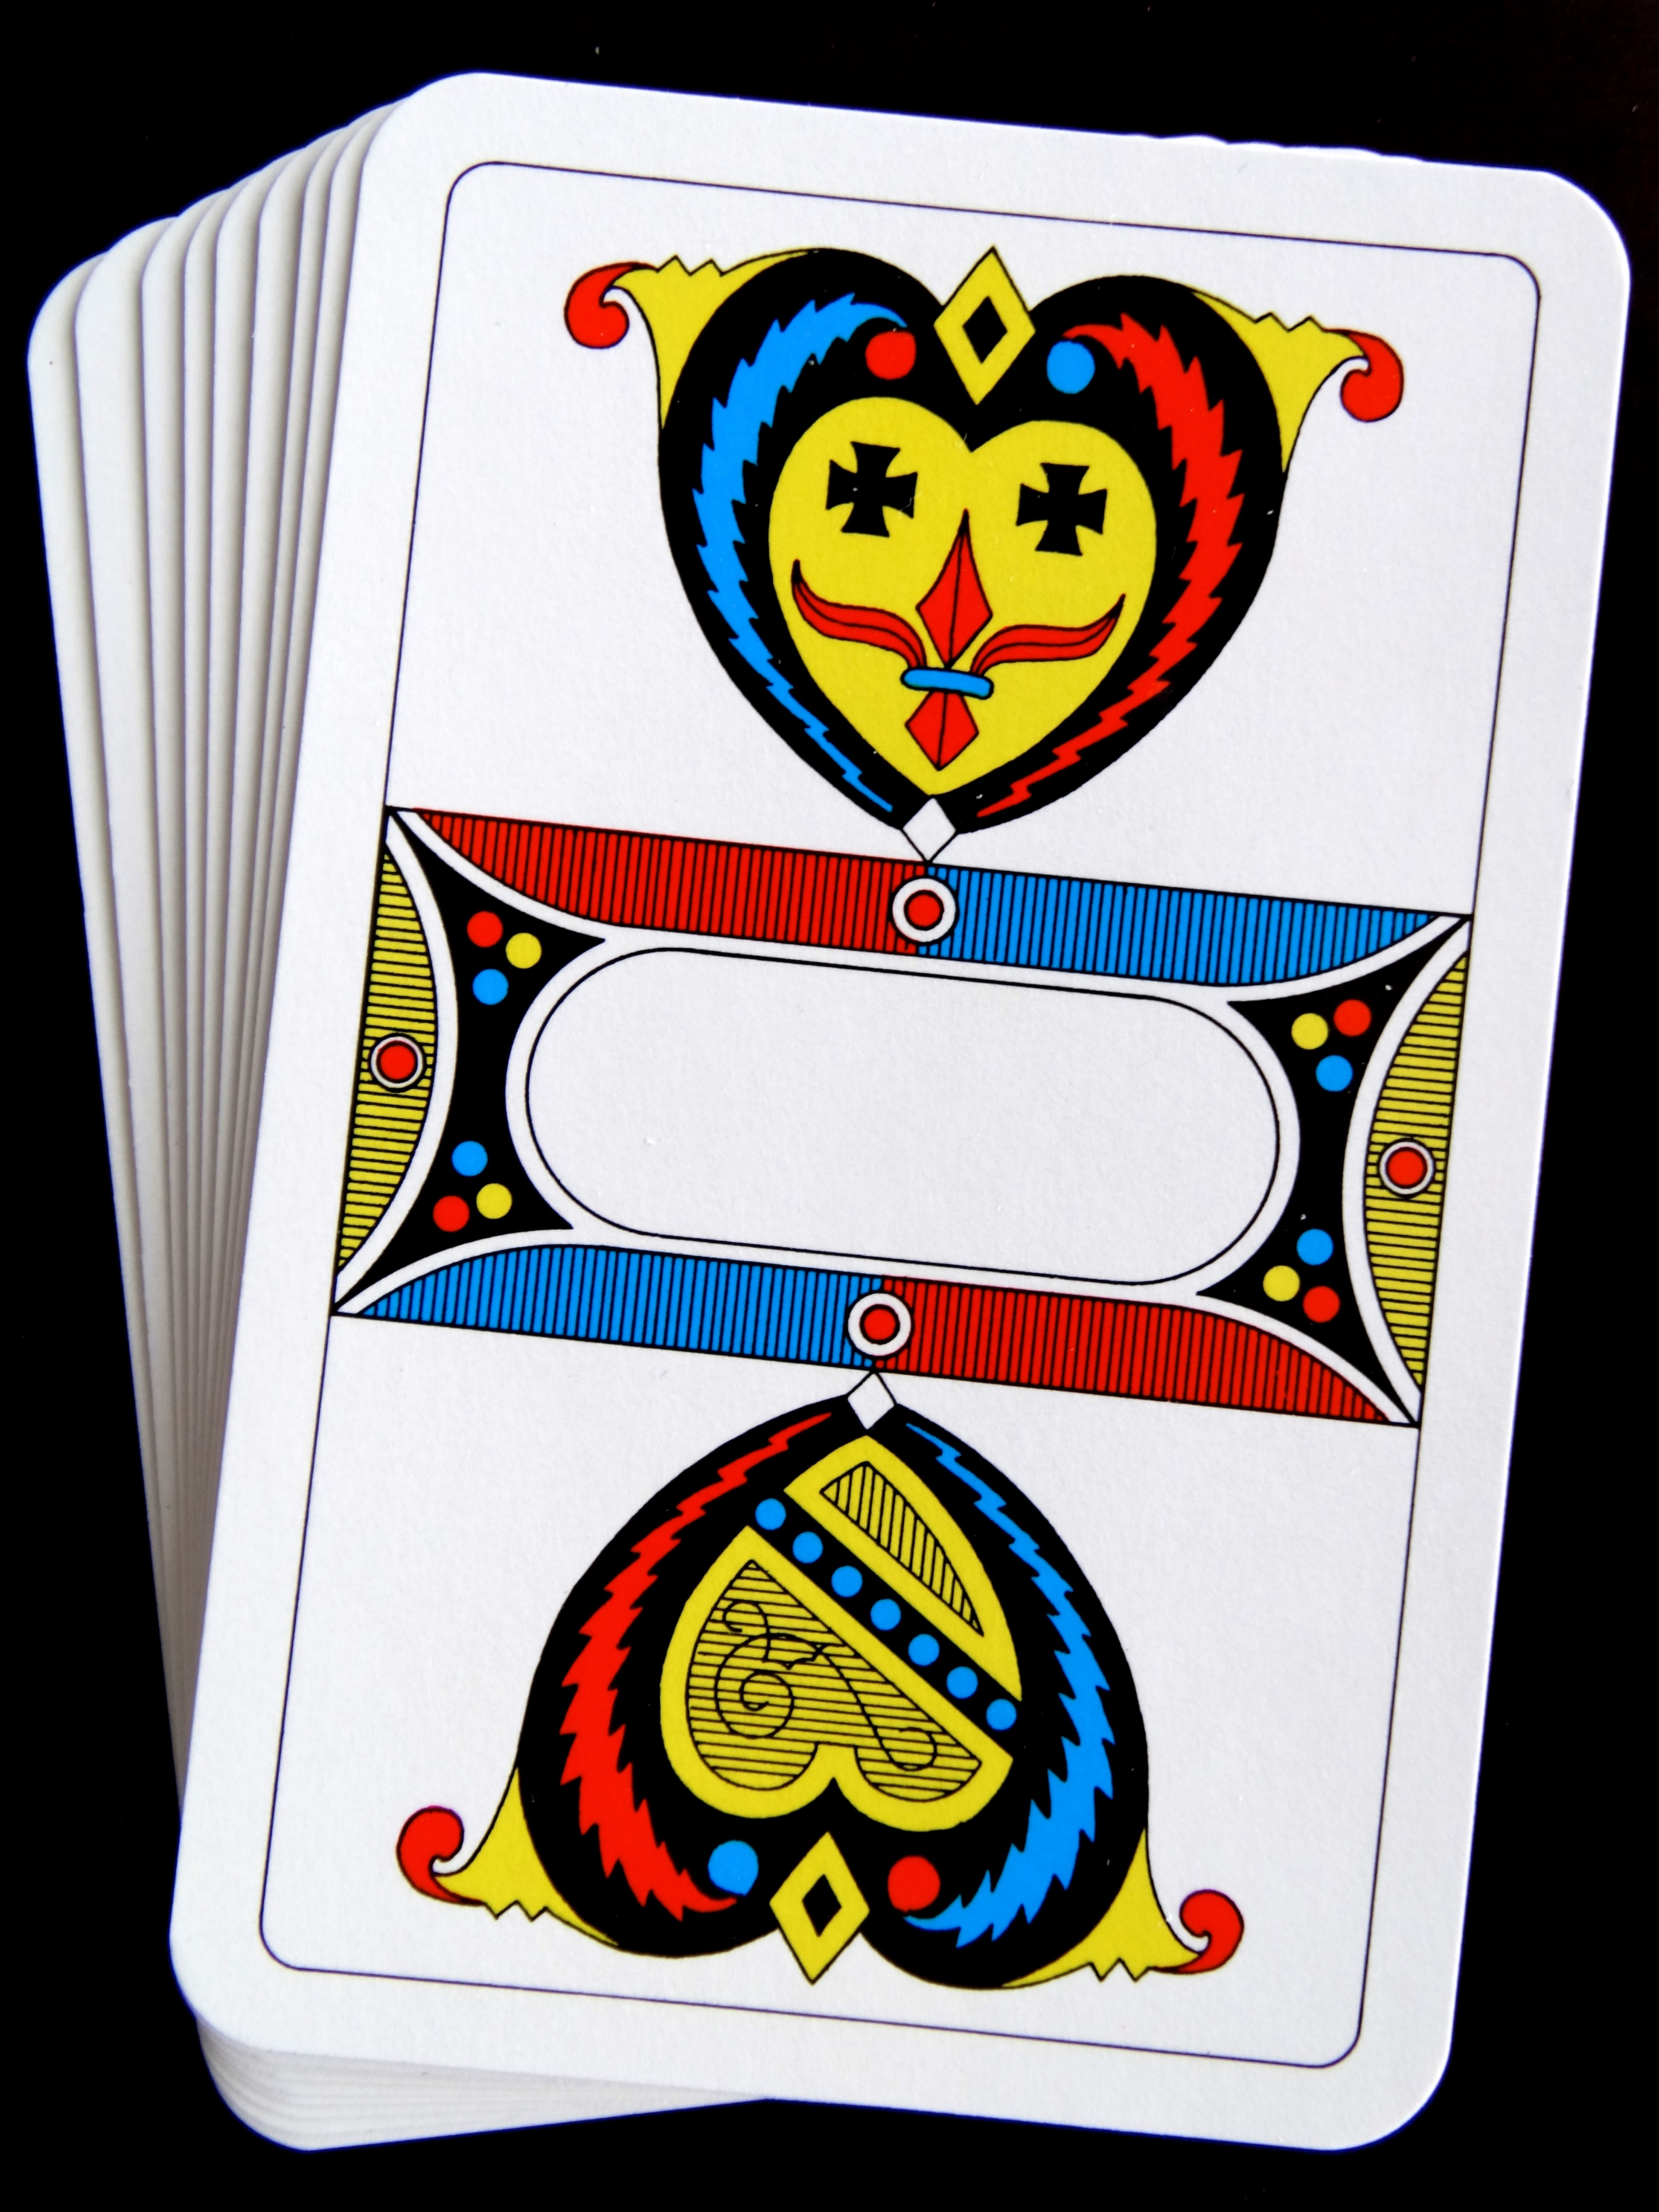
play, ace, cards, place, drawing, illustration, strategy, shield, casino, cartoon, win, card game, lose, jass cards